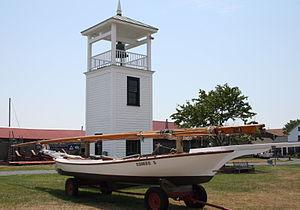
Canot en rondins de la baie de Chesapeake, Edmee S., avec la tour de guet en arrière-plan au musée maritime de la baie de Chesapeake, Saint Michaels, Maryland, Etats-Unis